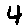
Label: 4